Gaston Reinig

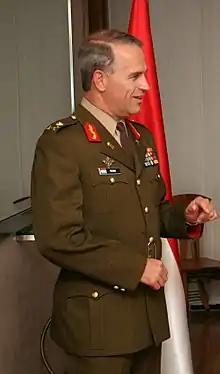
Gaston Reinig

General Gaston Reinig (born 17 November 1956 in Diekirch) is a Luxembourgish soldier and a former Chief of Defence of the Luxembourg Army. He replaced Nico Ries in 2008, having previously been Commander of the Military Training Centre in his hometown of Diekirch. He was promoted to general in March 2008, and was the first Chief of Defence to hold the rank.